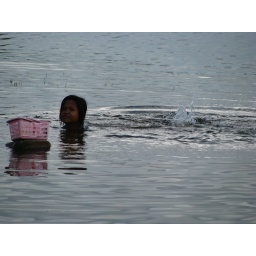
A girl bathing in the reservoir with her basket of toiletries